Herzogenrath station

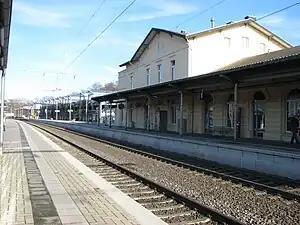
Entrance building

Herzogenrath station is the most important railway station in the city of Herzogenrath, Städteregion Aachen, NRW, Germany. Here, the lines to Sittard via Landgraaf and Heerlen and to Stolberg, both part of the regional "Euregiobahn" network, branch from the main line from Aachen to Mönchengladbach.